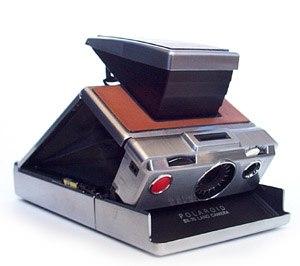
Polaroid Corporation est une multinationale d'origine américaine d'abord spécialisée dans la fabrication de lunettes de soleil à verres polarisants puis d'appareils photographiques à développement instantané.
Le Polaroid SX-70 est un appareil photographique instantané à visée reflex produit par l'entreprise Polaroid de 1972 à 1981 sous divers modèles.
Cet article a pour but de faire découvrir les appareils photographiques historiques qui ont marqué l'histoire. Les appareils photographiques y sont présentés dans l'ordre chronologique.